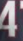
Number: 4